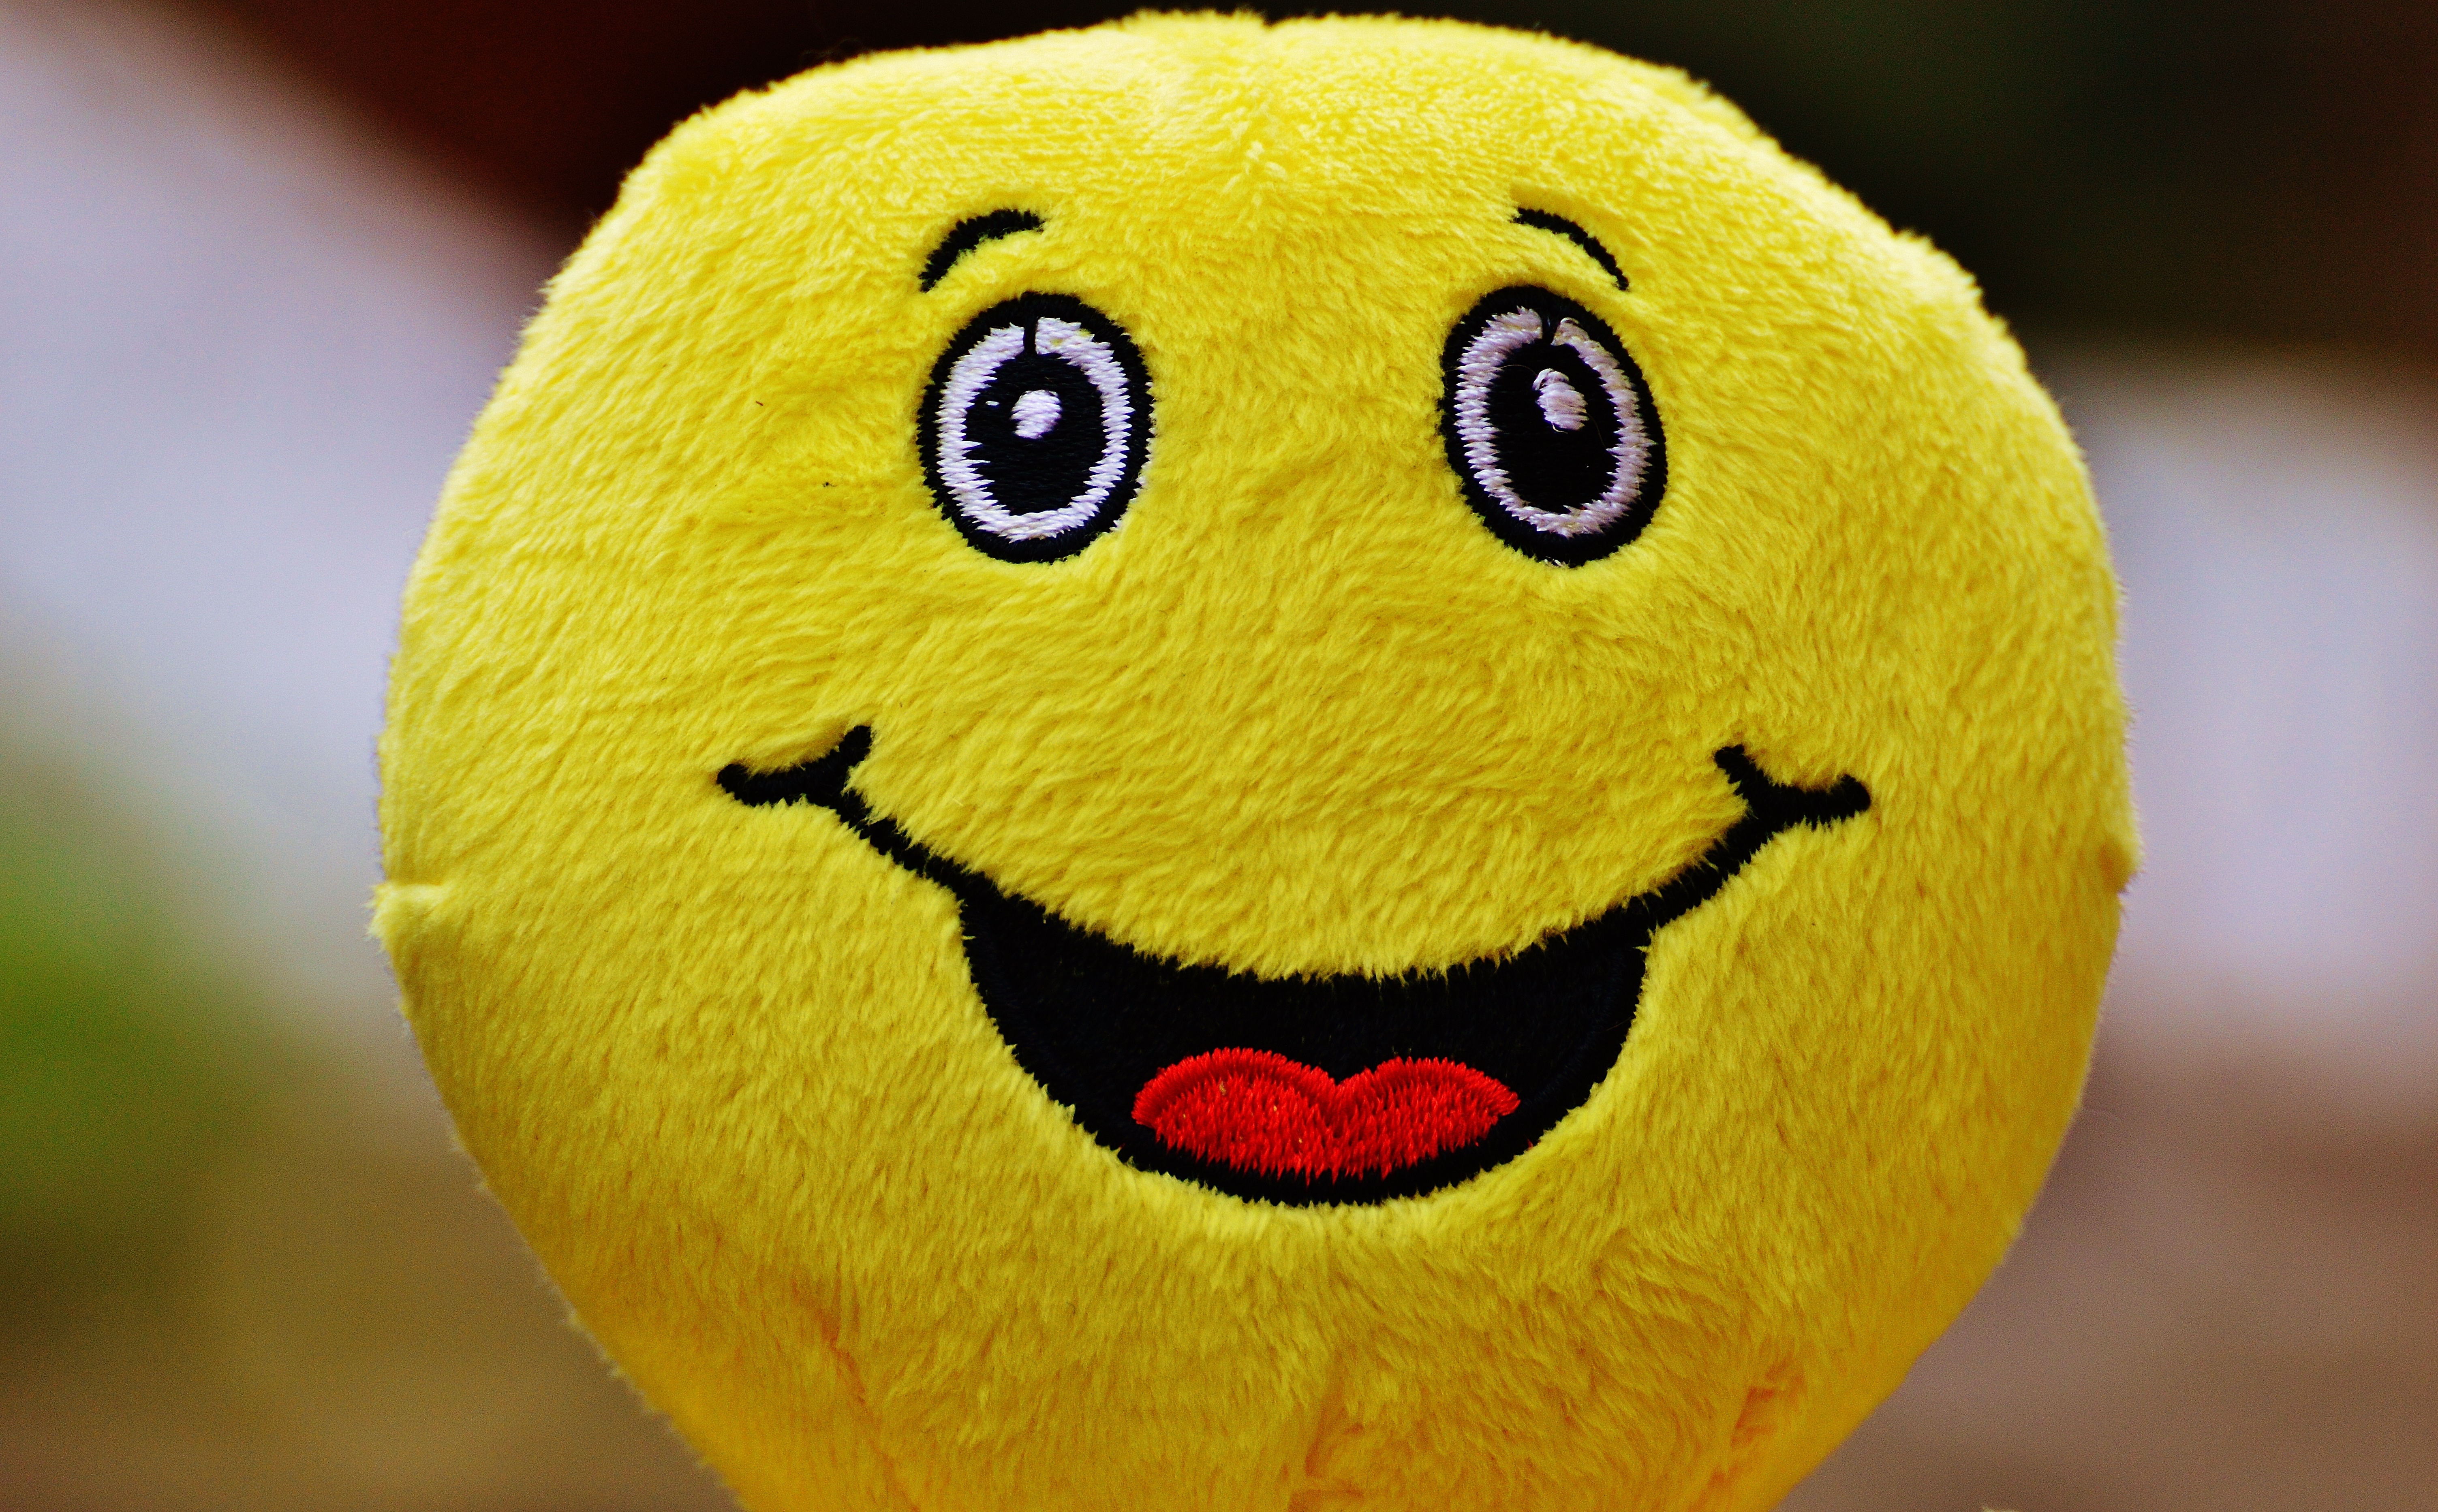
sweet, cute, green, yellow, toy, smile, laugh, start, close up, cheerful, happy, happiness, courage, funny, joy, day, plush, icon, emotion, positive, beginning, smiley, good mood, emoticon, keep smiling, joy of life, laughing face, life is beautiful, pep talk, frohnatur